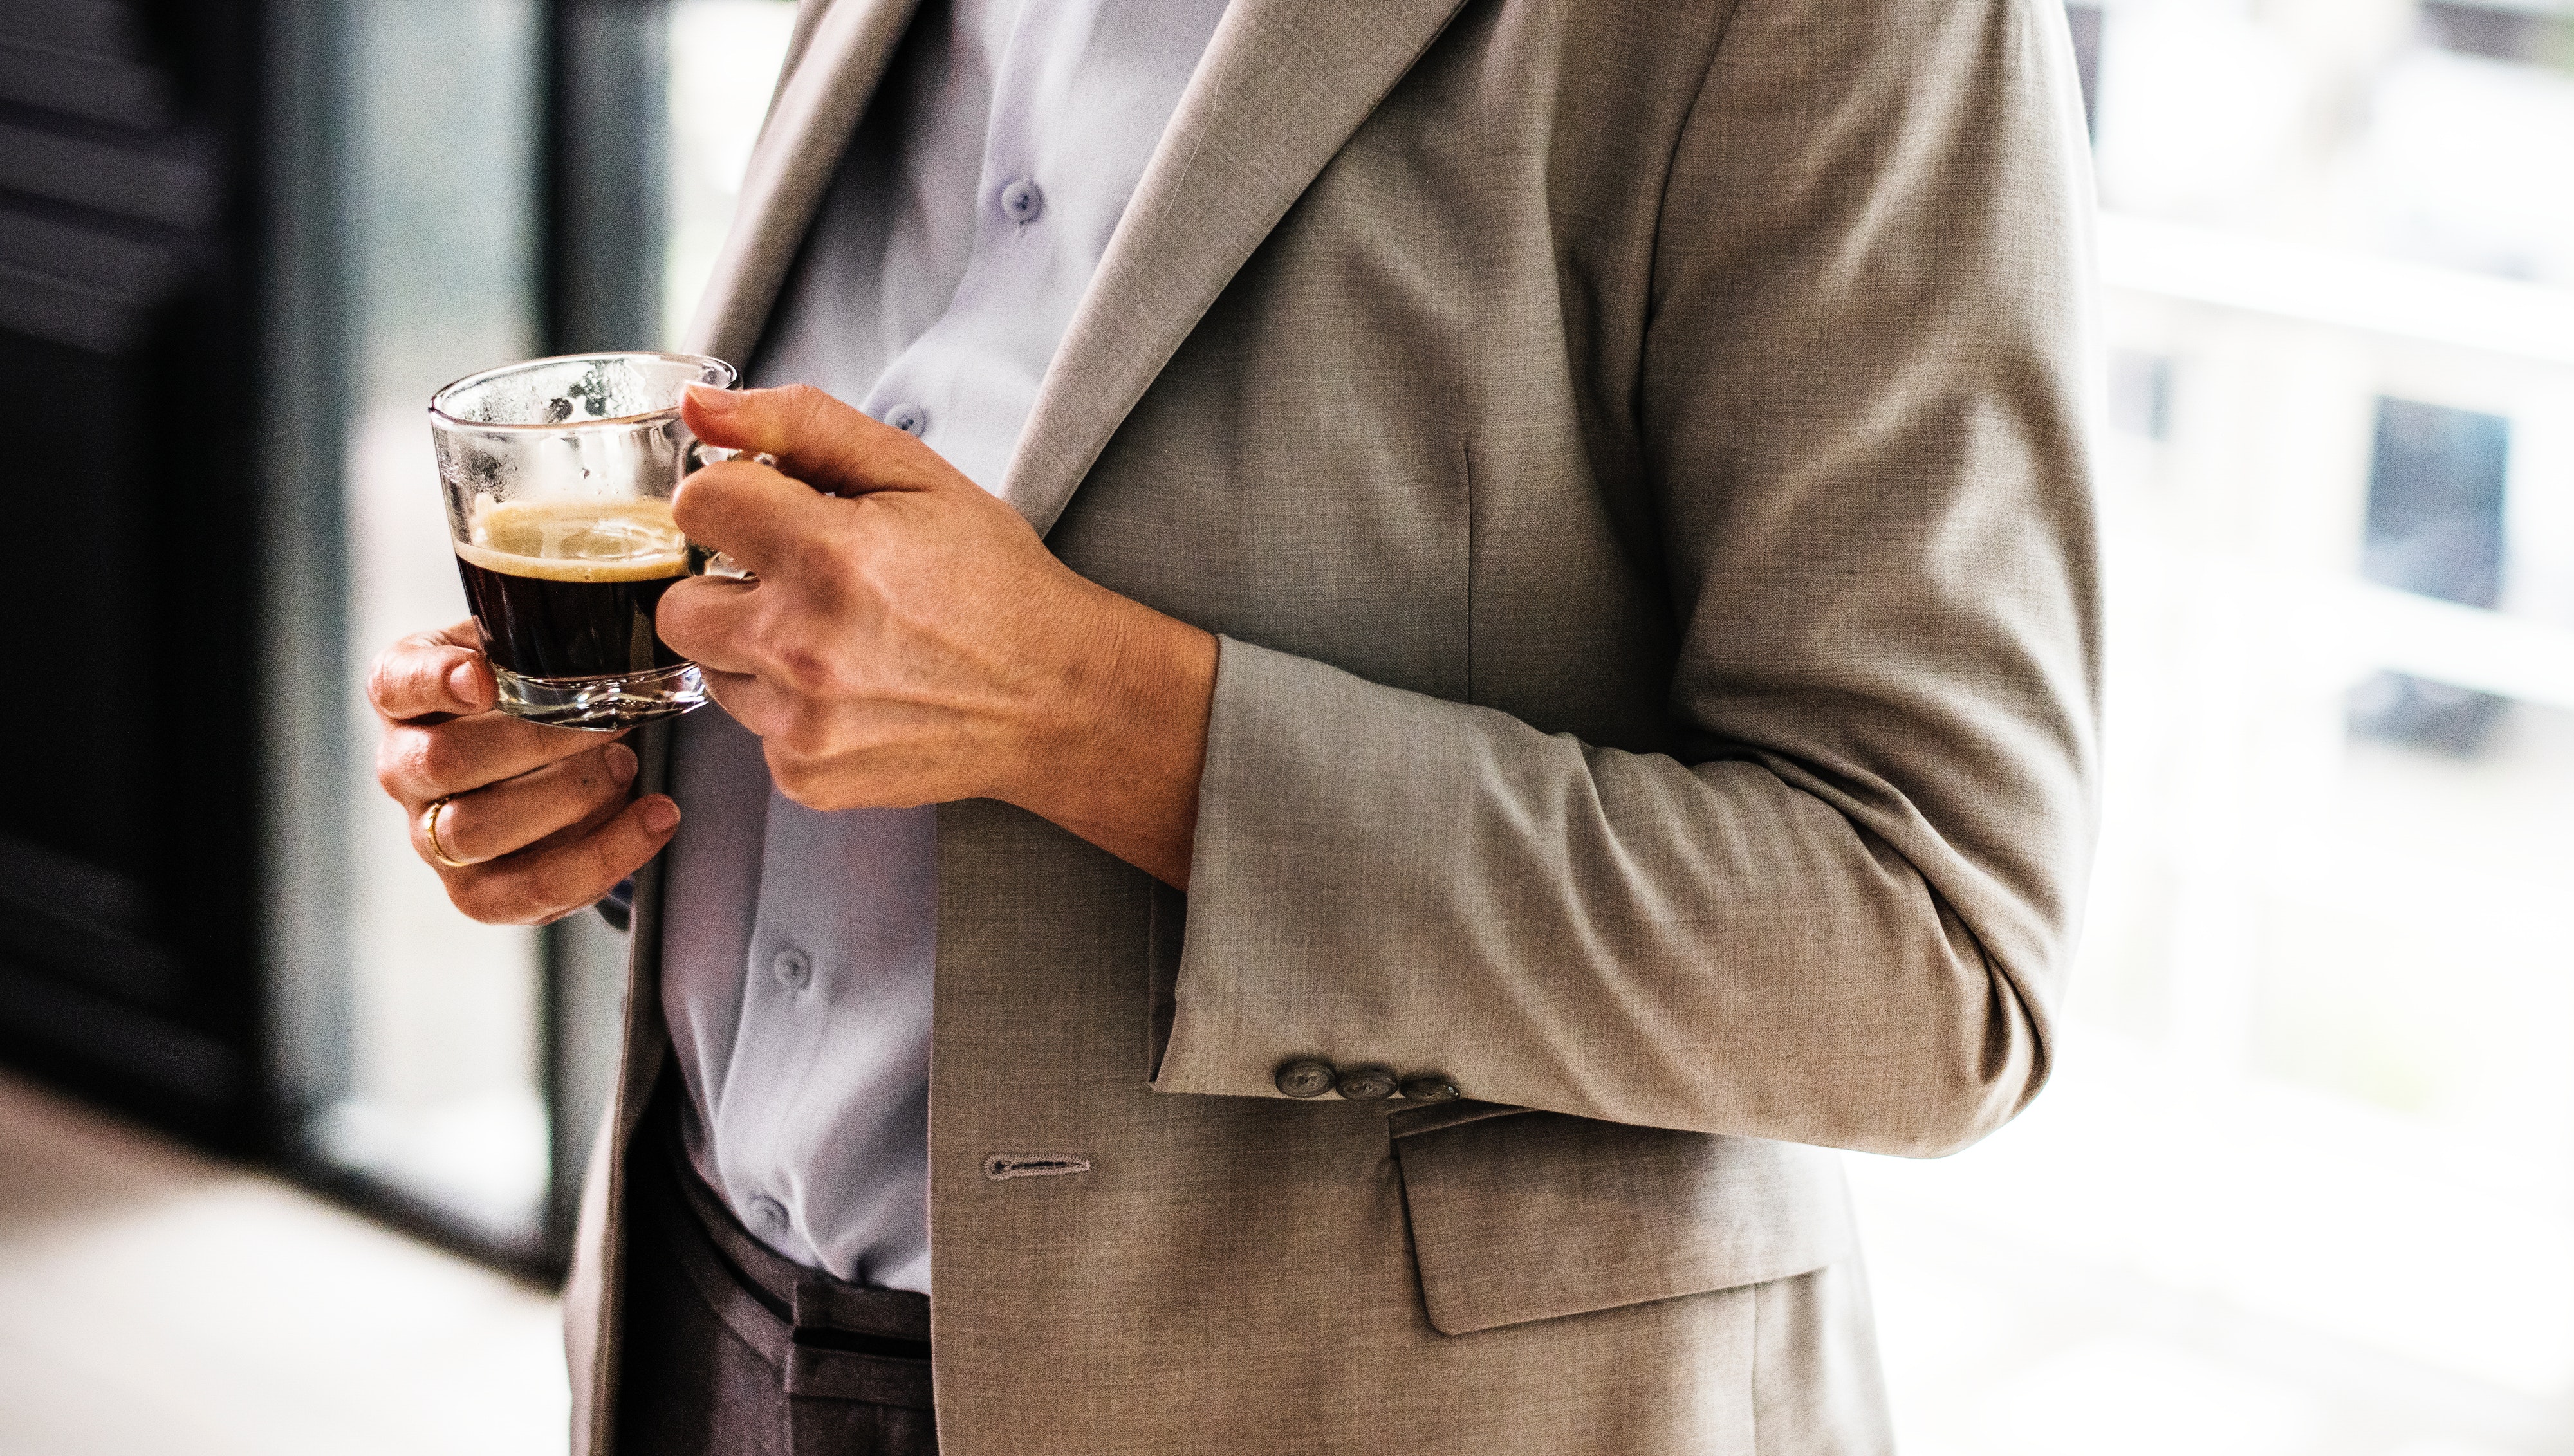
alcohol, drink, street fashion, liqueur, hand, outerwear, distilled beverage, drinking, suit, jacket